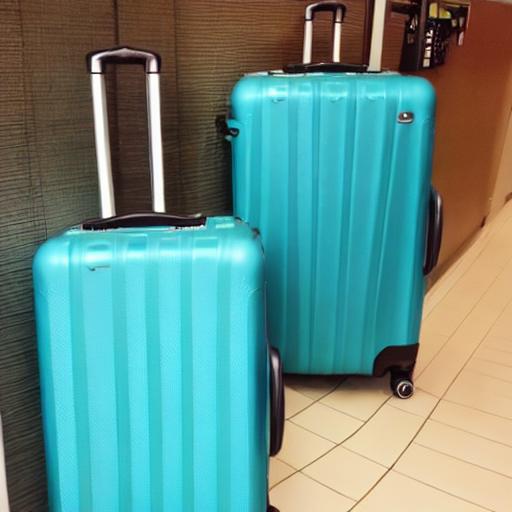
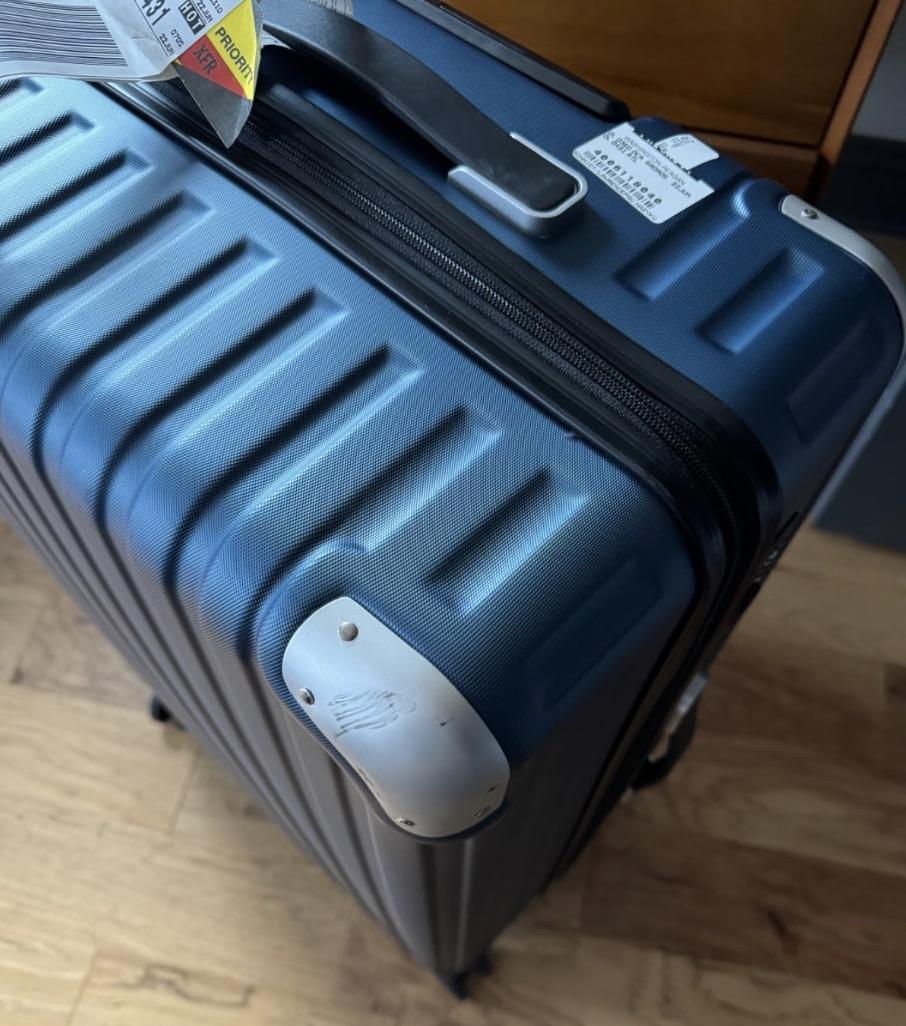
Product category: items_tea
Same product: no